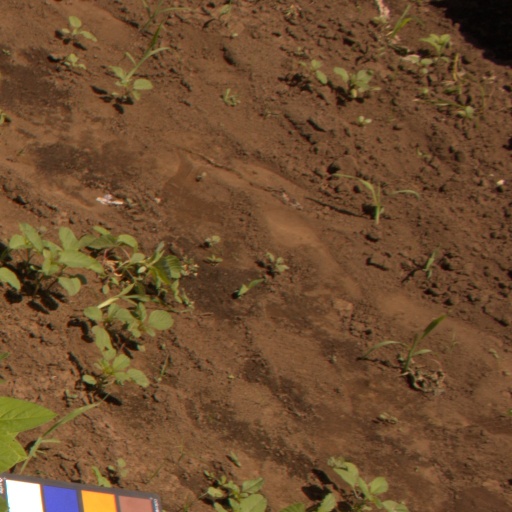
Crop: soybean